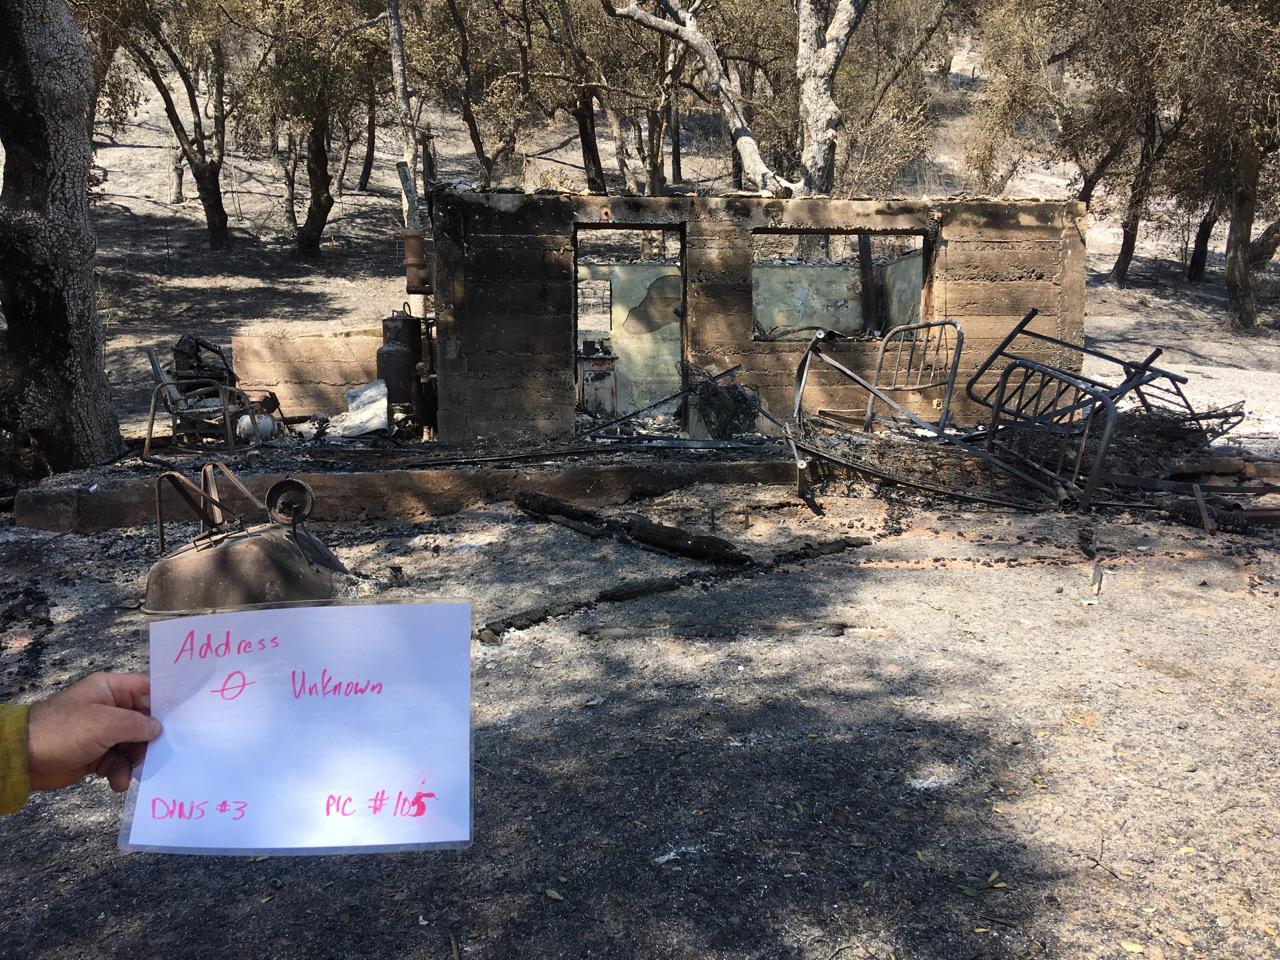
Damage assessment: destroyed